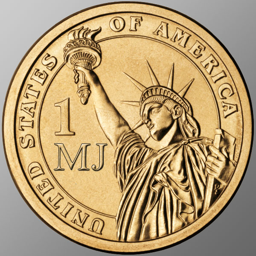
imagine having a currency backed by energy .